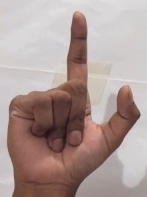
ASL sign: L